The Great Kidnapping

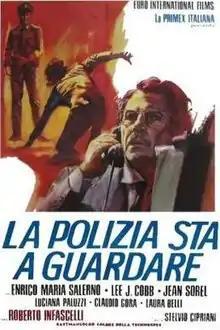

The Great Kidnapping (also known as "The Police Look On" and "Ransom! Police Is Watching") is a 1973 Italian poliziottesco film directed by Roberto Infascelli.